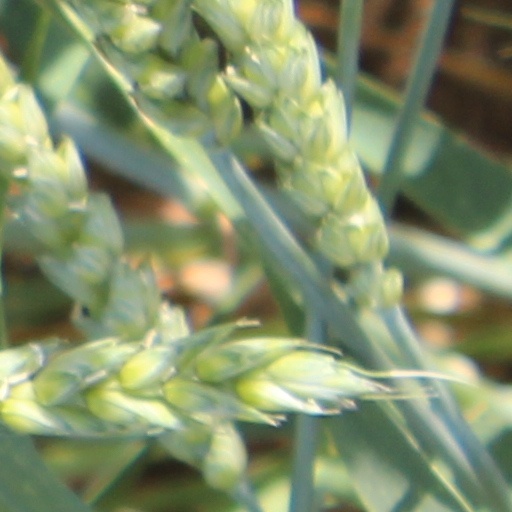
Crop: wheat